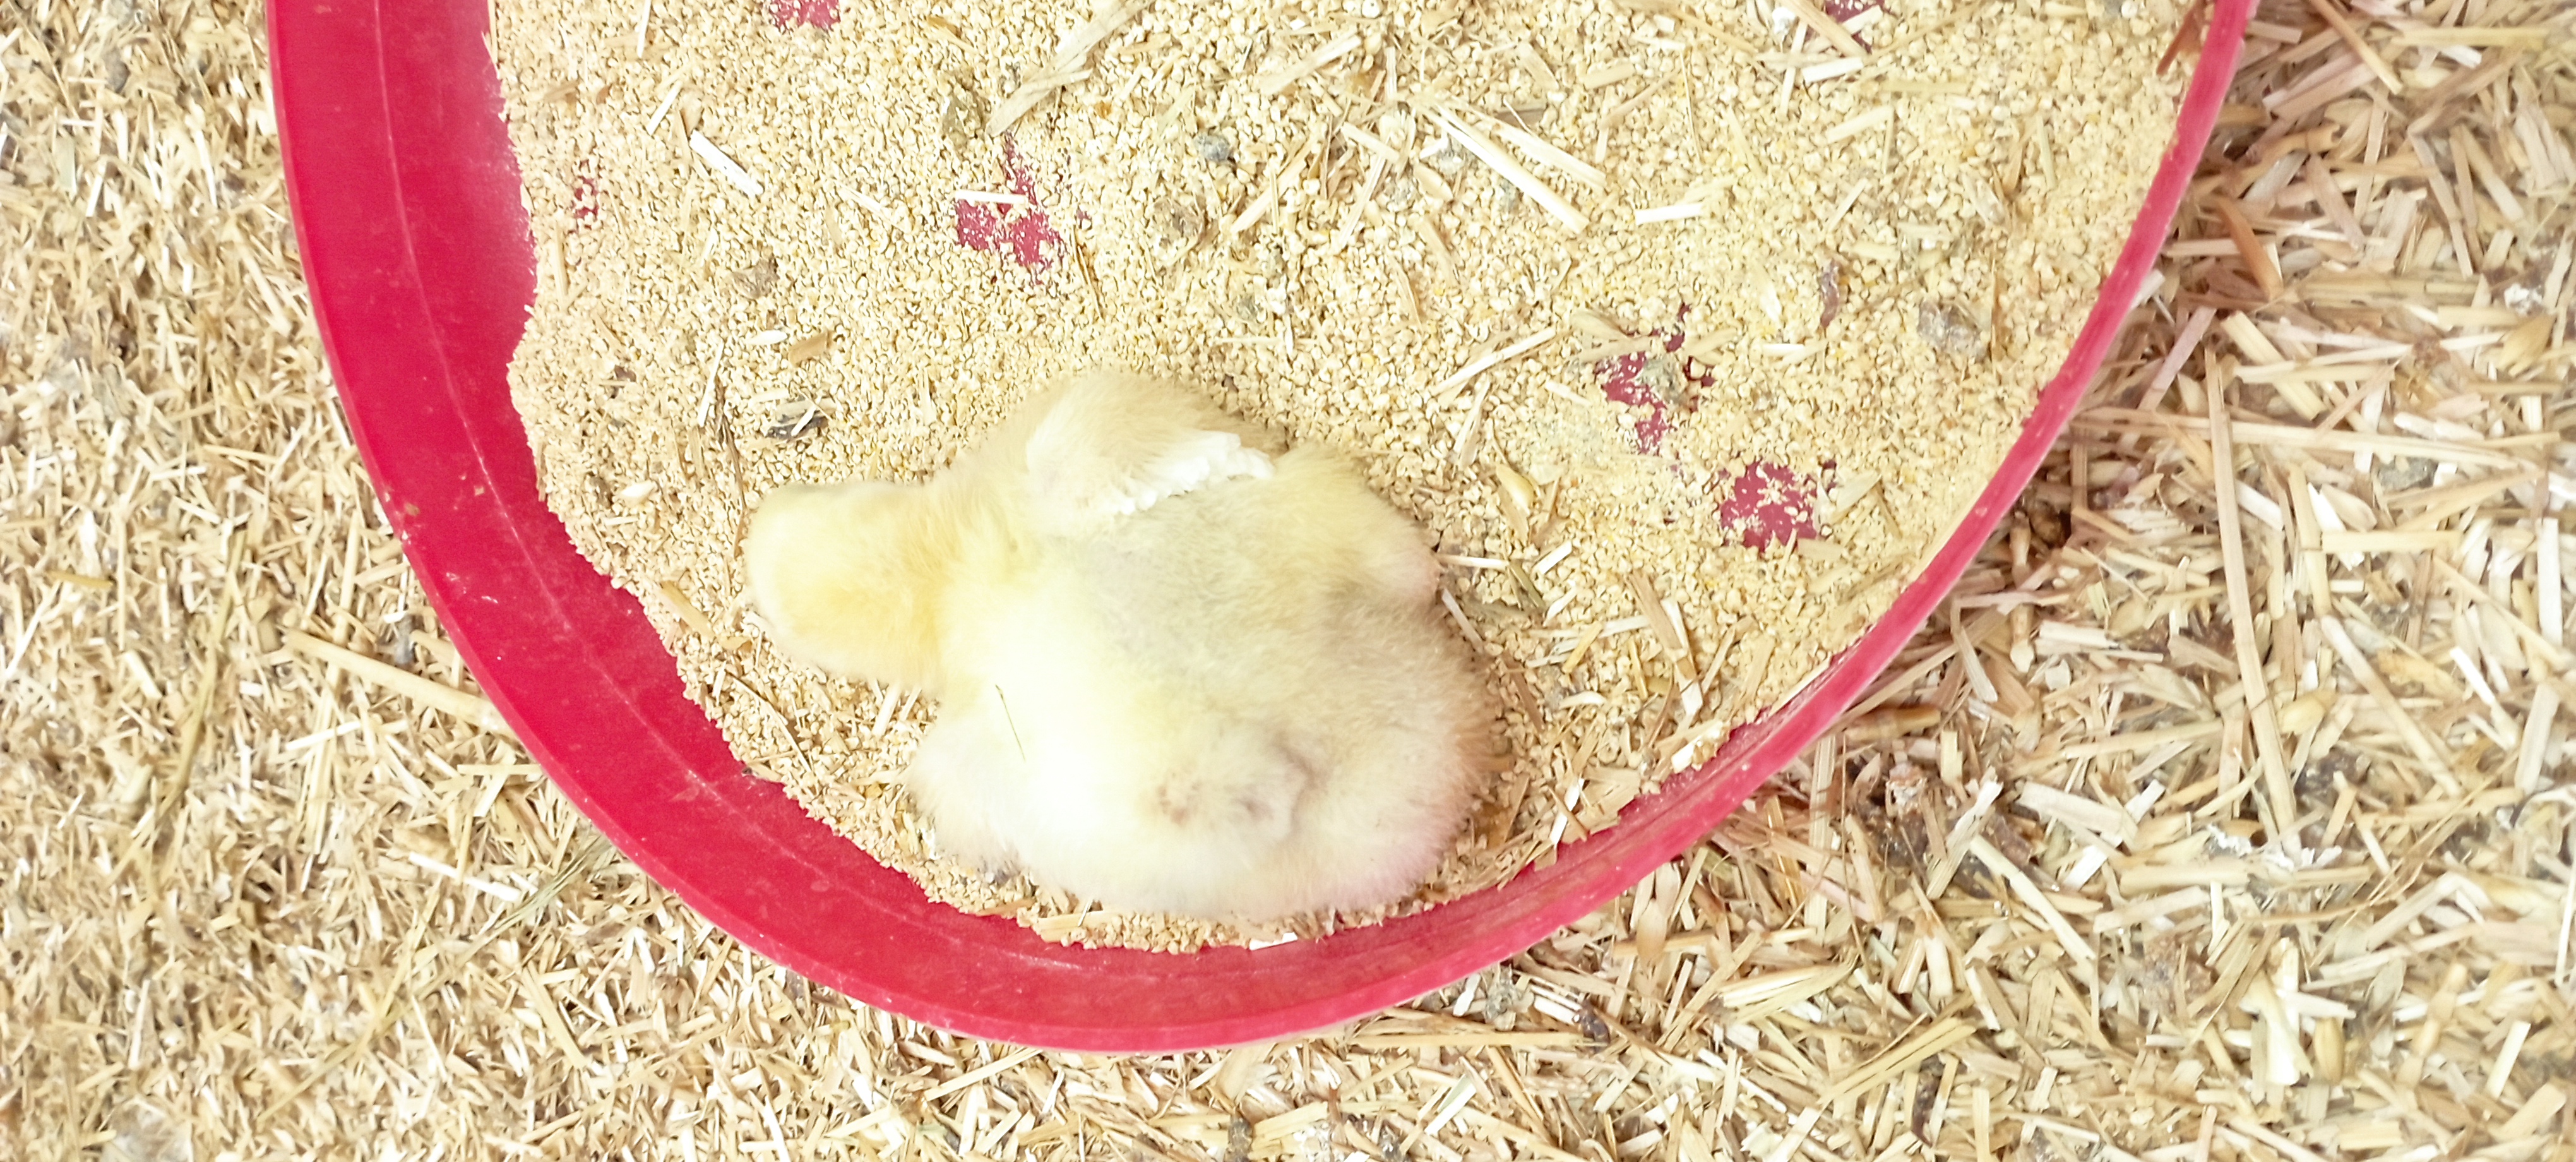
Weight: 207 g